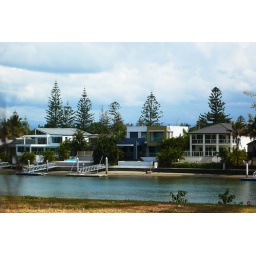
houses beside the lake